Son of a Sailor

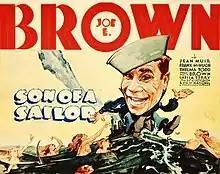
Theatrical release poster

Son of a Sailor is a 1933 American comedy film directed by Lloyd Bacon and written by Alfred A. Cohn, Paul Gerard Smith, Ernest Pagano, and H. M. Walker. The film stars Joe E. Brown, Jean Muir, Frank McHugh, Thelma Todd, Johnny Mack Brown, and Sheila Terry. The film was released by Warner Bros. on December 23, 1933.